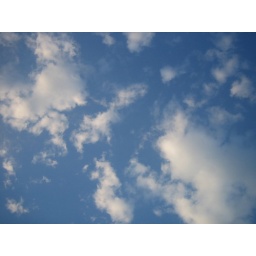
Right above me the sky was blue